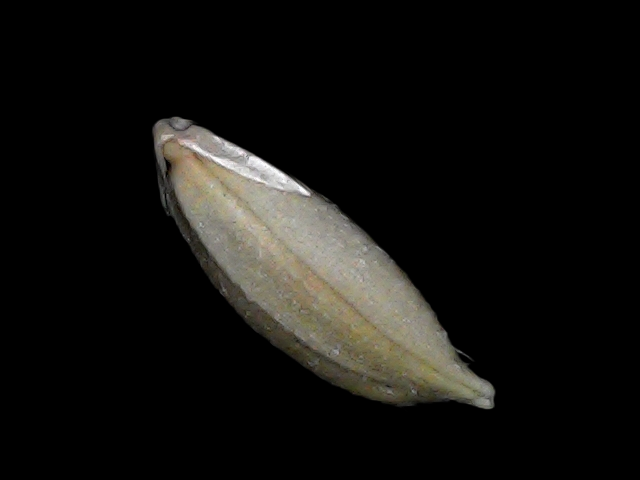
Rice variety: Bd34